Threshing stone

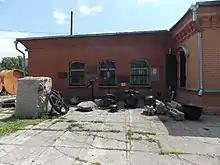
Part of the exhibition at Zmeinogorsk Museum of Mining (in Russia), including four threshing stones at the right.

A threshing stone is a roller-like tool used for the threshing of wheat. Similar to the use of threshing boards, the stone was pulled by horses over a circular pile of harvested wheat on a hardened dirt surface (threshing floor), and the rolling stone knocked the grain from the head of wheat. The straw was removed from the pile and the remaining grain and chaff was collected. By a process called winnowing, the grain was tossed into the air to allow the chaff and dirt to be blown away, leaving only the grain.